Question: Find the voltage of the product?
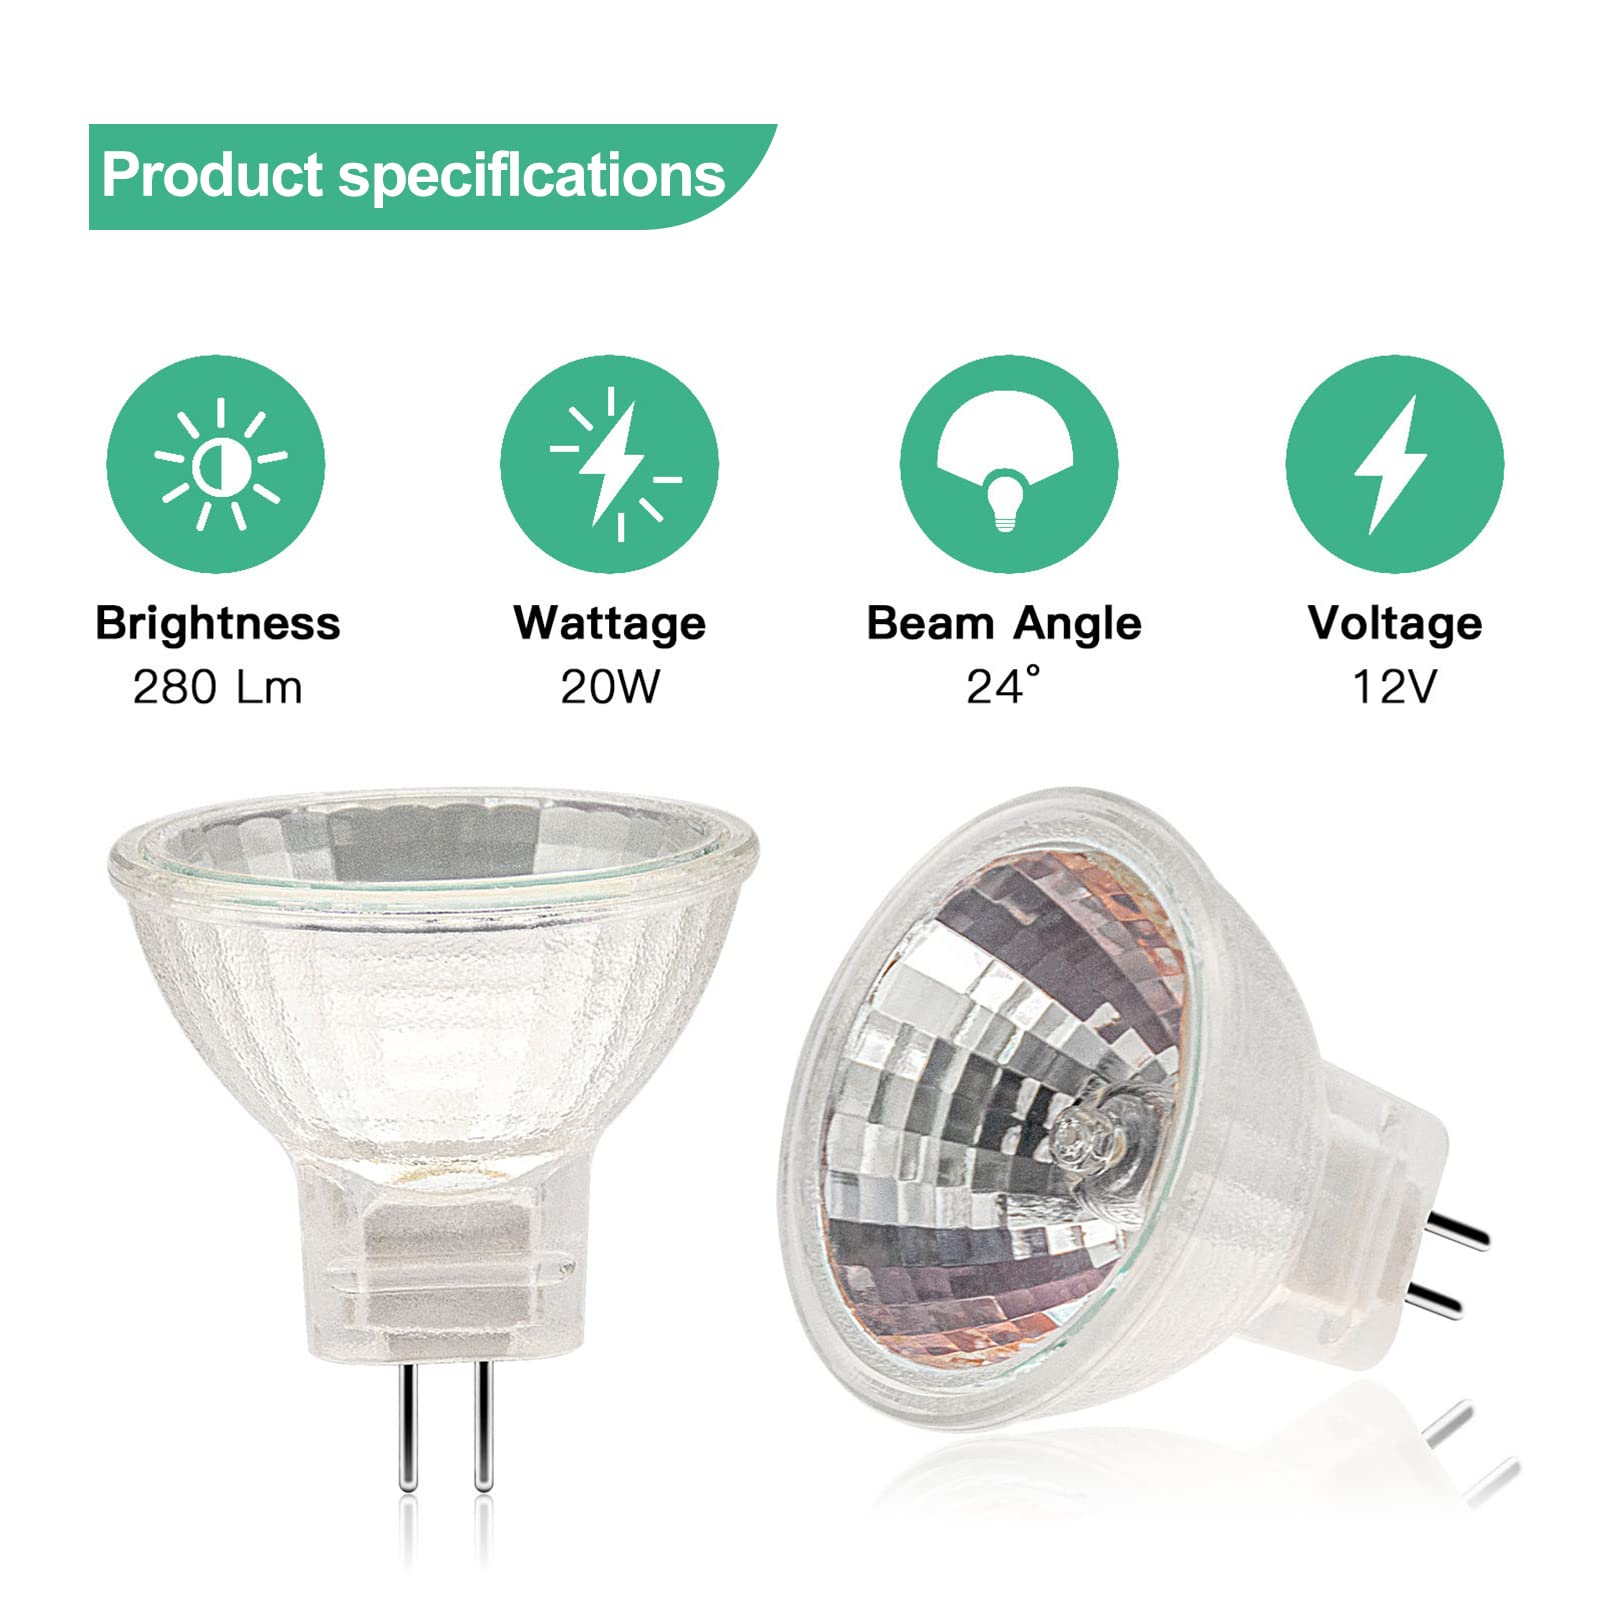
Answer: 12.0 volt